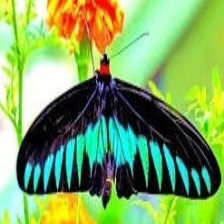
Species: BROOKES BIRDWING